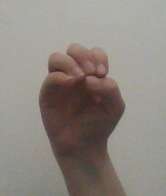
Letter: ha